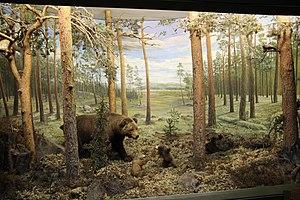
Le musée régional de Mourmansk, ou plus précisément musée régional de l'oblast de Mourmansk, est le musée le plus ancien de cette région située en Russie, au-delà du cercle polaire, puisqu'il a été fondé le 17 octobre 1926 à Mourmansk. Il est dirigé par Mᵐᵉ Nina Pourycheva.